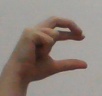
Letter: thal